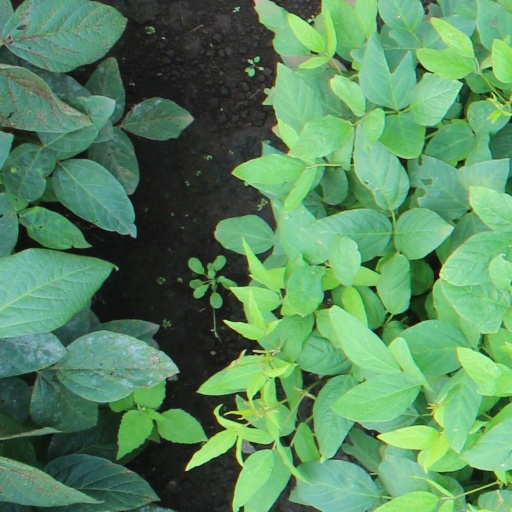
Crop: soybean